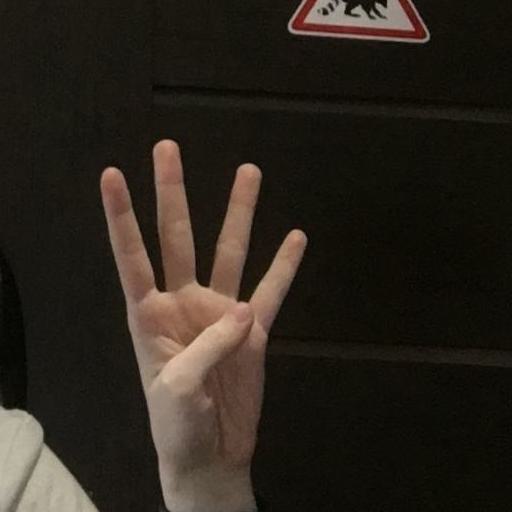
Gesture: four